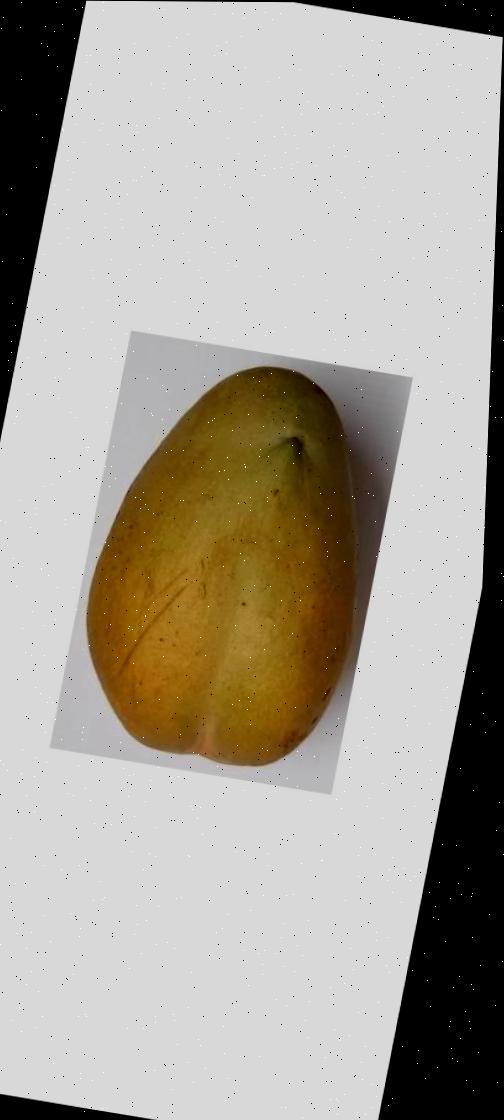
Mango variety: Bari-11